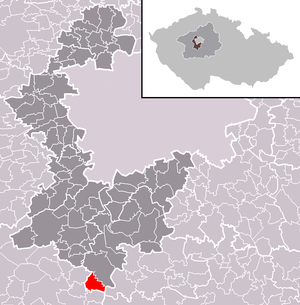
Buš est une commune du district de Prague-Ouest, dans la région de Bohême-Centrale, en République tchèque. Sa population s'élevait à 352 habitants en 2020.